Elamo-Dravidian languages

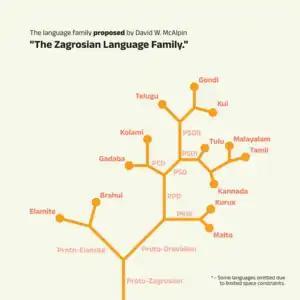
The hypothesized tree of the Elamo-Dravidian family

The Elamo-Dravidian language family (also known as the Zagrosian language family) is a hypothesised language family that links the Elamite language of ancient Elam (present-day southwestern Iran, and southeastern Iraq) to the Dravidian languages of South Asia. Later versions (2015—) of the hypothesis entail a reclassification of Brahui as being more closely related to Elamite than to the remaining Dravidian languages. Linguist David McAlpin has been a chief proponent of the Elamo-Dravidian hypothesis, followed by Franklin Southworth as the other major supporter. The hypothesis has gained attention in academic circles, but has been subject to serious criticism by linguists, and remains only one of several possible scenarios for the origins of the Dravidian languages. Elamite is generally accepted by scholars to be a language isolate, unrelated to any other known language.